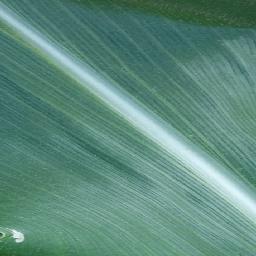
Label: Corn_(Maize)___Healthy